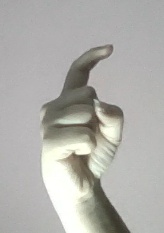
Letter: ra